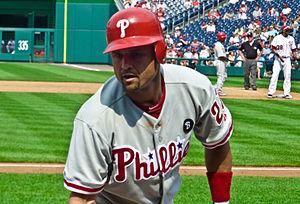
Plácido Enrique Polanco est un joueur dominicain de la Ligue majeure de baseball. Il est présentement agent libre.